Rik Pinxten

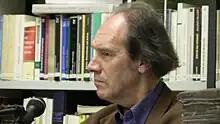

Rik Pinxten (born 12 March 1947 in Antwerp) is a professor and researcher in cultural anthropology at Ghent University. Between 2003 and 2010 he was chairman of the Liberal Humanist Association of Flanders, the Flemish section of The Humanist Association (Belgium). He is chairman of the Center for Intercultural Communication and Interaction (CICI) of the University of Ghent. Together with Gerard Mortier, he was an advocate for the creation of the progressive Music Forum "The Krook" in Ghent. In 2004, he received the Ark Prize of the Free Word for his book "The Artistic Society".